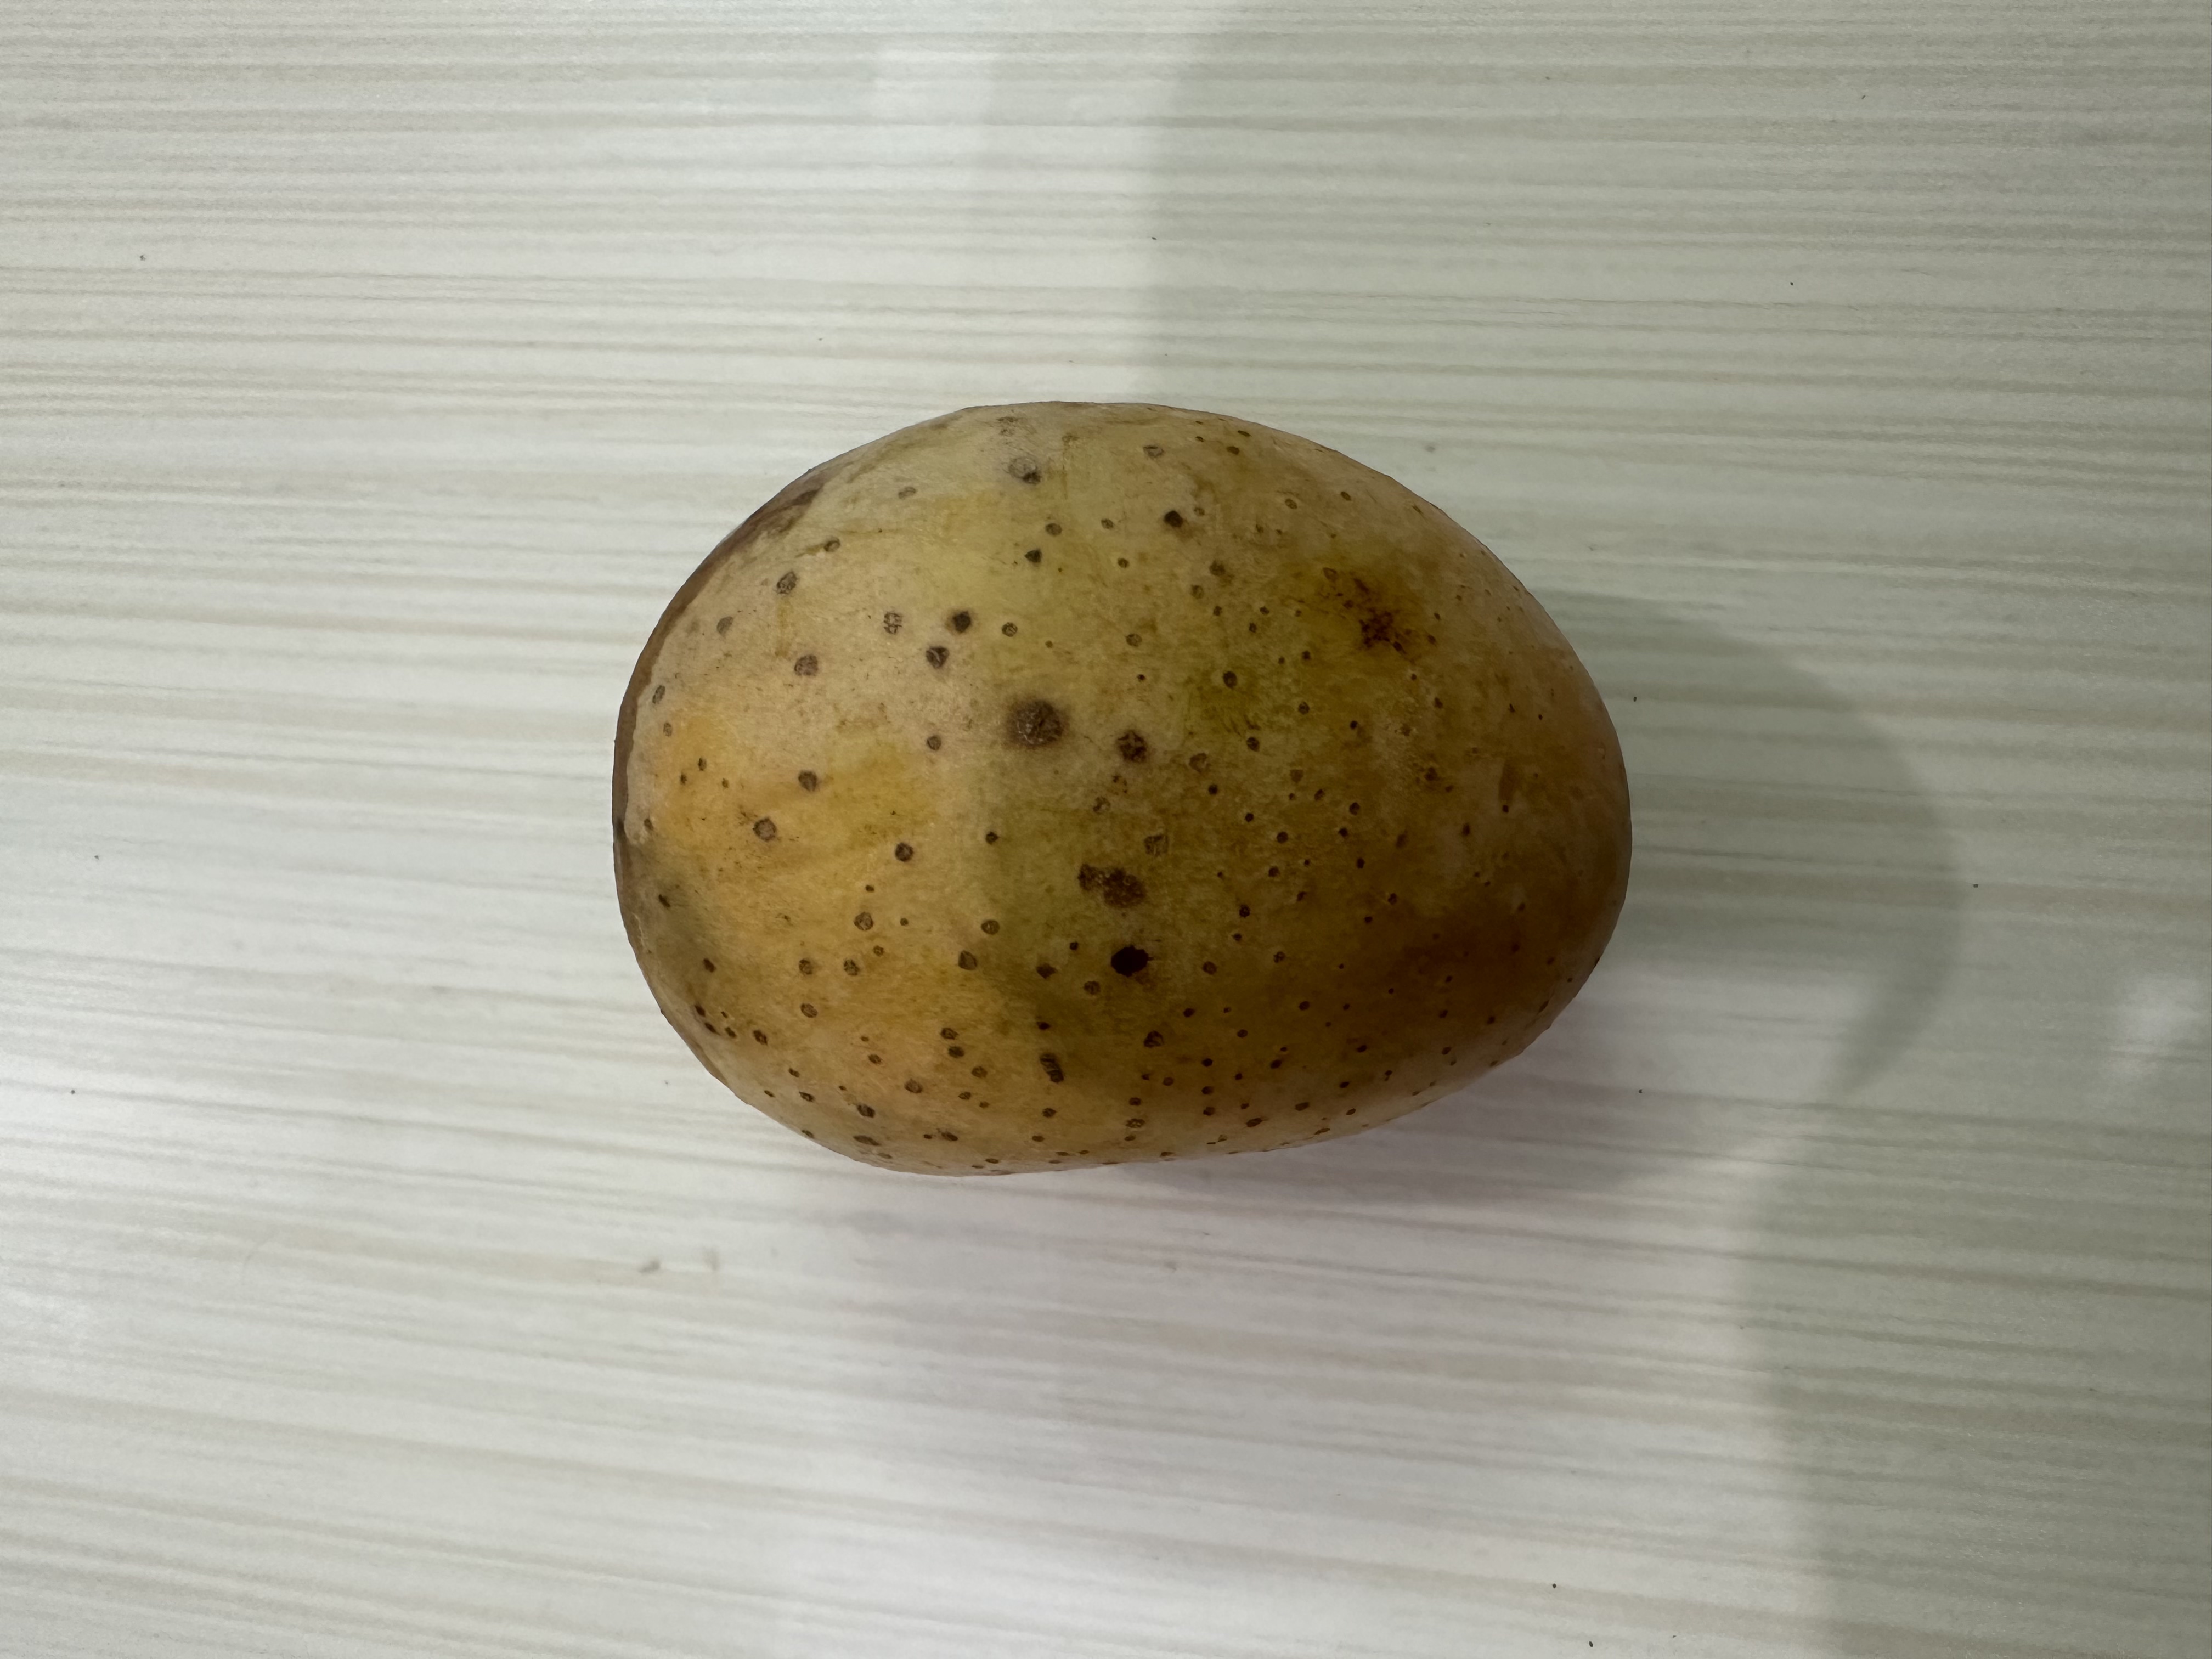
Mango variety: Langra